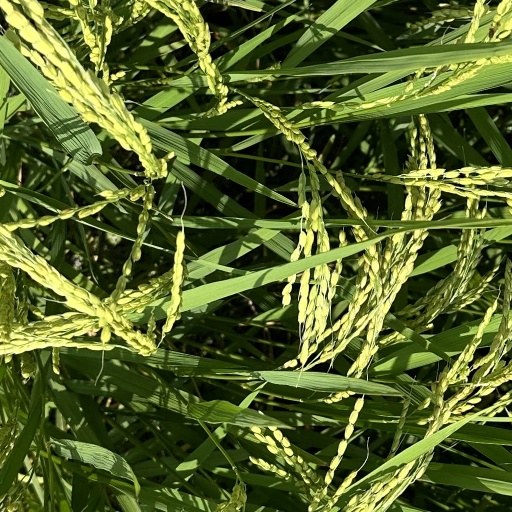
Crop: rice